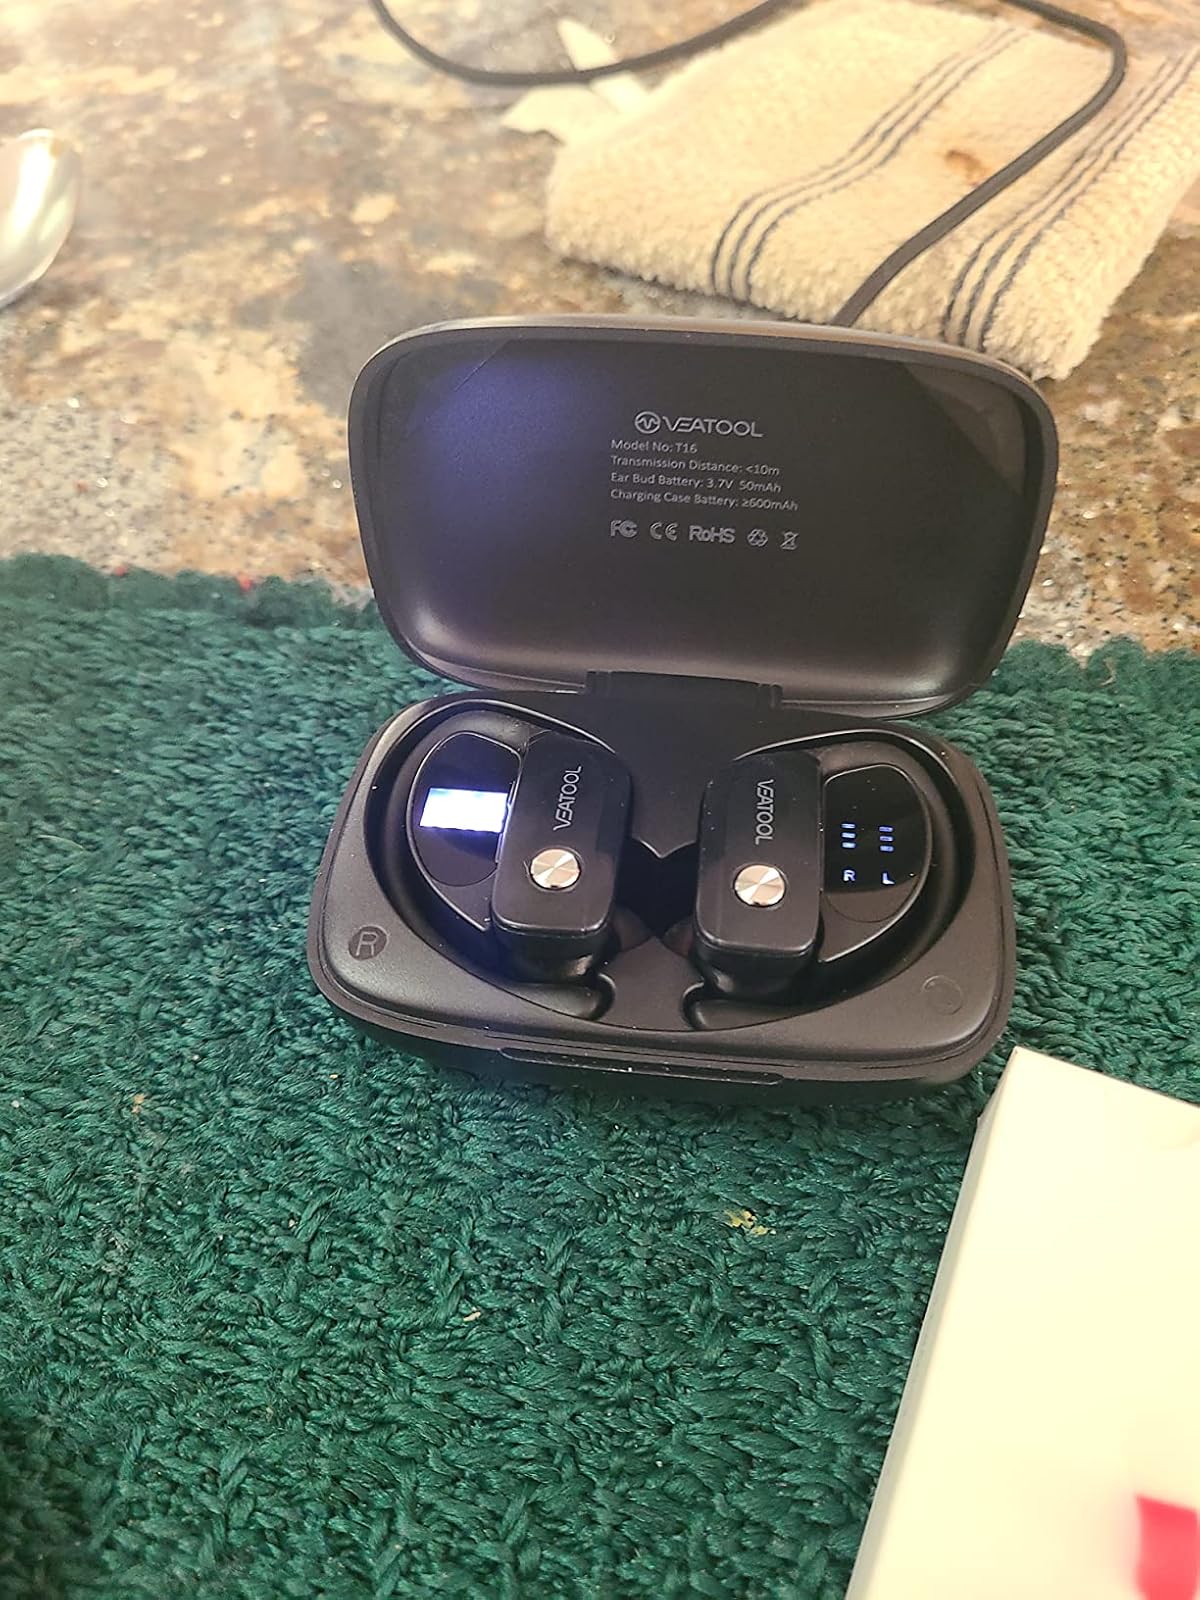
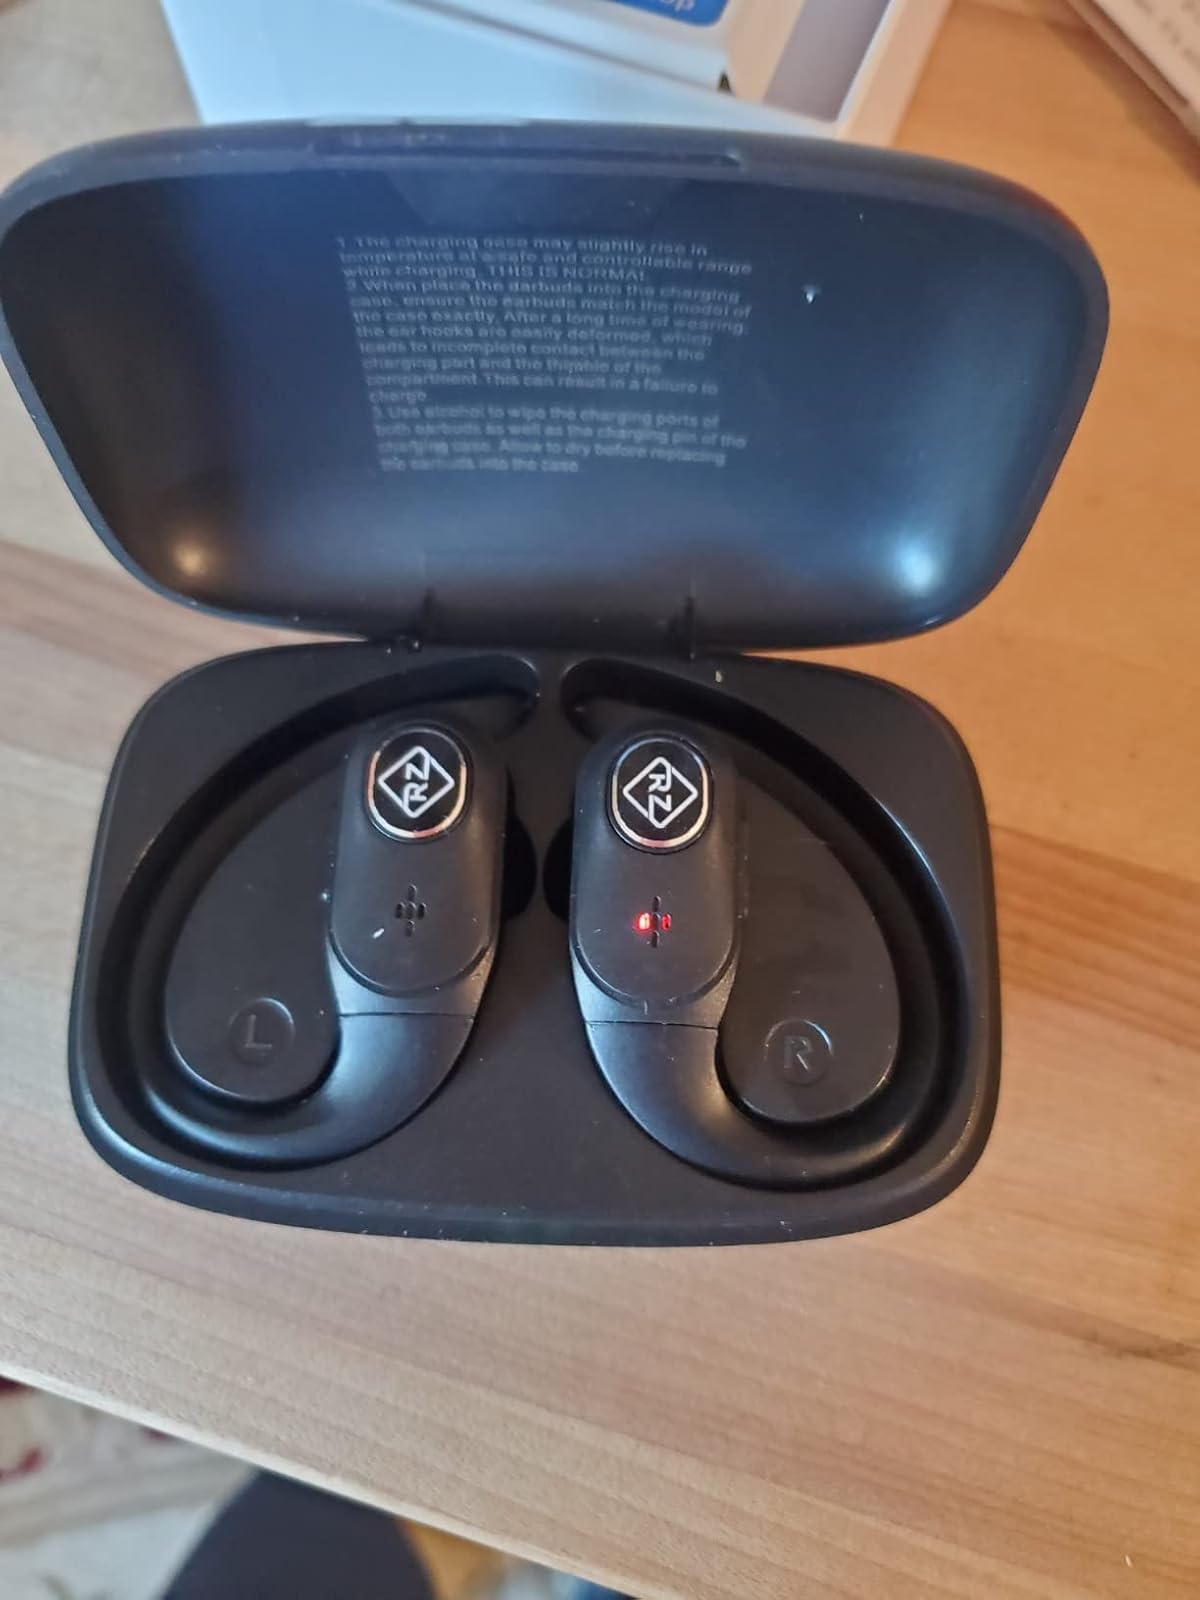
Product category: earbuds
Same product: no